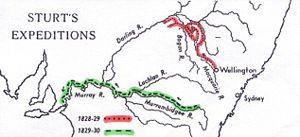
Le Capitaine Charles Napier Sturt était un explorateur britannique qui a participé à la découverte de l'Australie par les Européens. Il mena plusieurs expéditions sur cette île, à partir de Sydney et d'Adélaïde. Ses expéditions ont suivi plusieurs rivières coulant vers l'ouest et qui se jetaient toutes dans le fleuve Murray. Il était à la recherche d'une éventuelle « mer intérieure ».